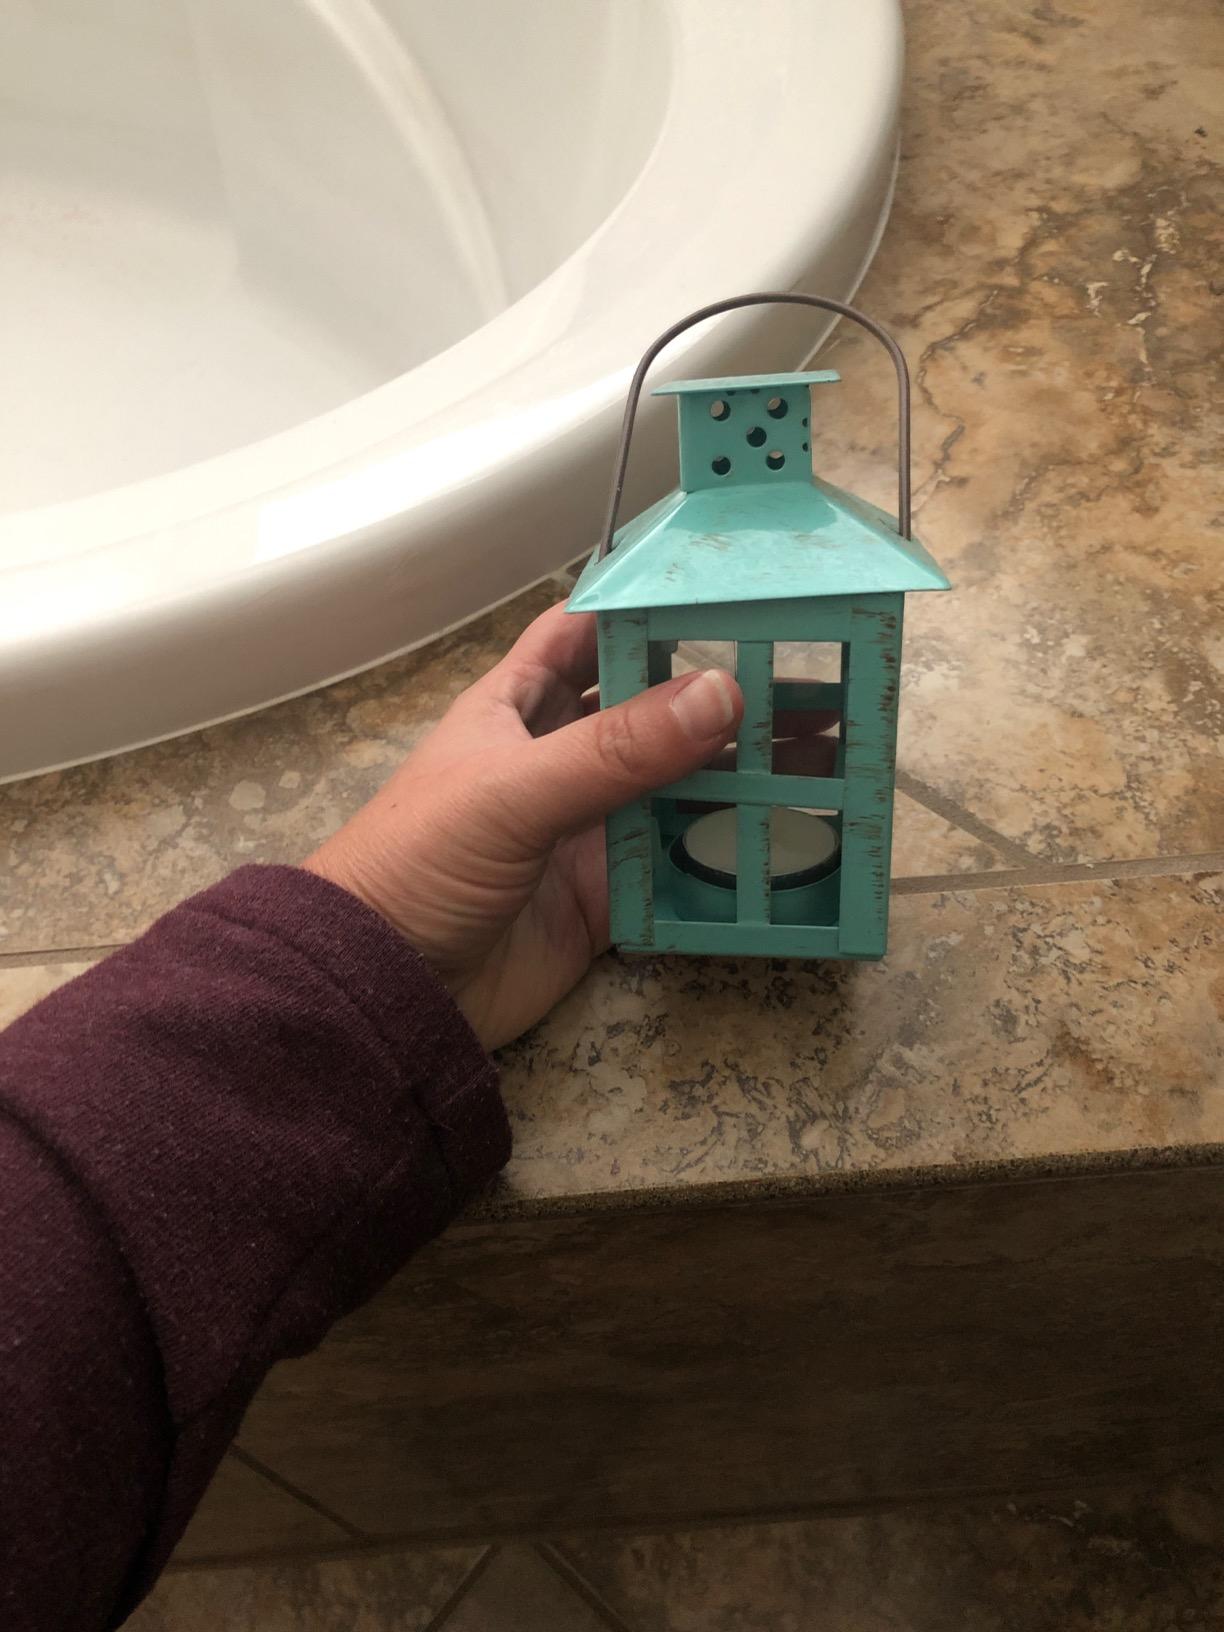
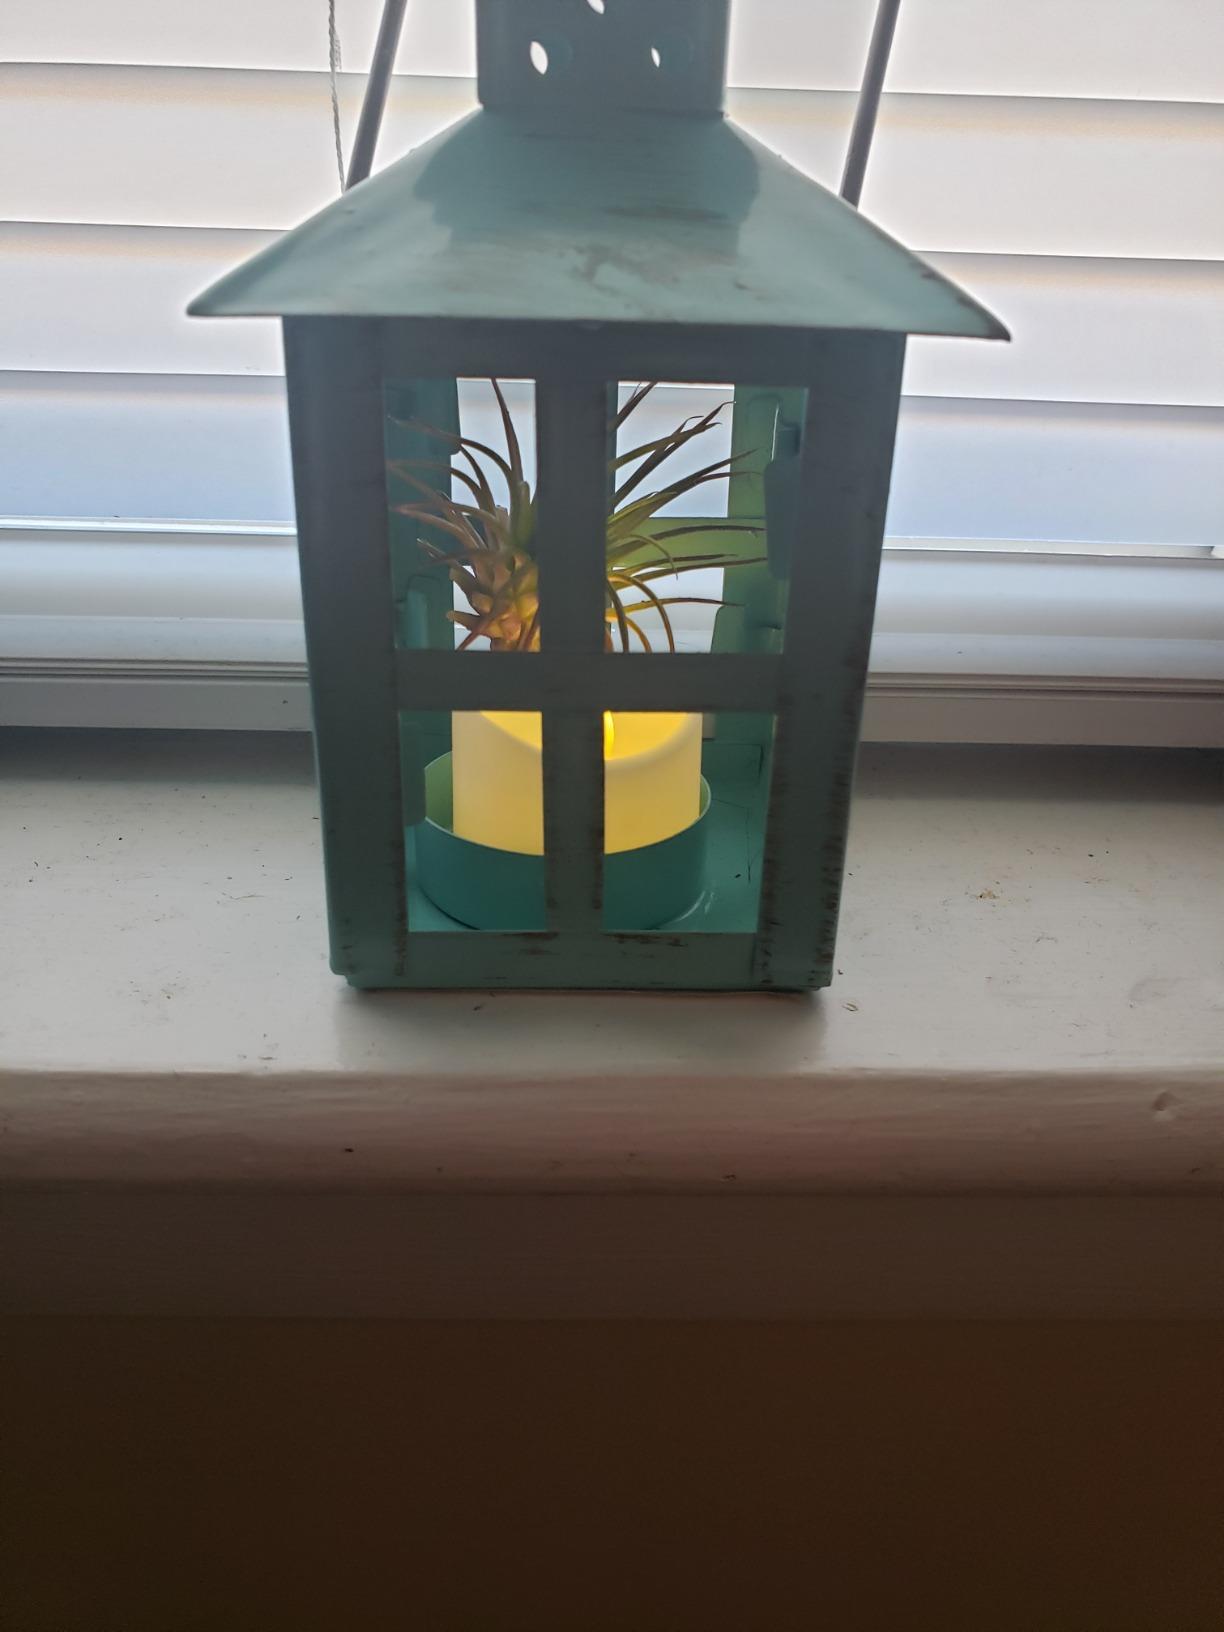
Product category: lantern
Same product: yes